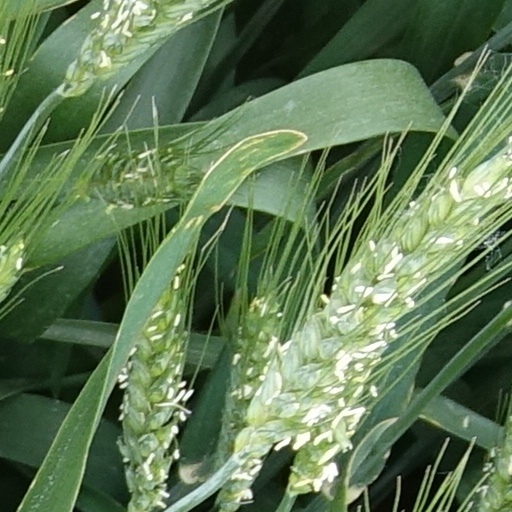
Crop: wheat